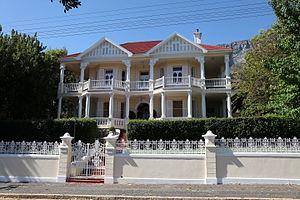
Le Cap est une ville d'Afrique du Sud, capitale de la colonie du Cap puis de la province du Cap. Elle est actuellement la capitale provinciale du Cap-Occidental.
Oranjezicht est un quartier résidentiel de la ville du Cap en Afrique du Sud, et construit sur le site de l'ancienne ferme d'Oranjezicht.